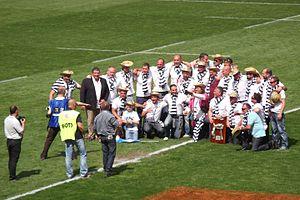
Anciens de la saison 2002-2003 du MHR (vainqueurs pro-D2), mi-temps du match MHR-USAP.
Le Montpellier Hérault rugby est un club de rugby à XV français fondé en 1986 et domicilié à Montpellier. Il évolue en Top 14 depuis 2003 et dispute selon les années la Coupe d'Europe ou le Challenge européen. Le club est actuellement présidé par Mohed Altrad et son équipe première est entraînée depuis 2019, par Xavier Garbajosa.
Montpellier est une ville de France impliquée dans de nombreuses disciplines sportives. Plusieurs clubs de la ville côtoient aujourd'hui ou ont côtoyé, par le passé, l'élite de leur sport, comme le Montpellier Hérault Sport Club et auparavant, le SOM en football, le MHR en rugby à XV, les Diables Rouges en rugby à XIII, le MHB en handball, le Montpellier Paillade Basket en basket-ball, le Montpellier Volley UC en volley-ball, le MWP en water-polo, les Vipers en hockey sur glace, les Barracudas en baseball ou même les Hurricanes en football américain.
Jérémy Valls, né le 18 février 1974 à Mauguio, est un joueur de rugby à XV français qui évolue au poste de demi d'ouverture.
Sébastien Buada, né le 30 avril 1977 à Narbonne, est un joueur de rugby à XV français qui évolue au poste de demi de mêlée. Il commence une carrière d'entraîneur en 2011 succédant à Patrick Arlettaz en tant qu'entraîneur des lignes arrière du RC Narbonne.
Jharay Russell, né le 13 juillet 1974 à Plymouth, est un joueur anglais de rugby à XV évoluant au poste de troisième ligne centre.